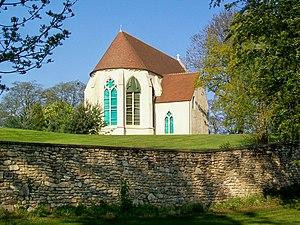
La chapelle du prieuré Saint-Victor, dont la toiture vient d'être complètement refaite et dont les murs sont en restauration
Le prieuré Saint-Victor de Bray-sur-Aunette est un ancien prieuré de chanoines réguliers de saint Augustin, dépendant de l'abbaye Saint-Victor de Paris, et situé sur la commune de Rully, en France. Il a été fondé en 1249 par testament de Guillaume le Bouteiller, seigneur de Senlis. Un prieur et cinq moines sont installés en 1263, date présumée de l'achèvement de la chapelle. Vers 1650, le prieuré est dévasté par les troupes du maréchal de Turenne, puis réparé. Le dernier prieur meurt en 1773. La situation financière précaire de l'abbaye mère de Saint-Victor ne permet pas de le remplacer, et le domaine est loué à un bourgeois de Paris, avec l'obligation d'entretenir la chapelle. La vente comme bien national survient en 1791, et le prieuré devient définitivement une ferme. Les bâtiments conventuels sont démolis entre 1827 et 1836. Depuis lors, ne subsistent plus que la chapelle de style gothique rayonnant, qui est d'un grand intérêt architectural ; une cave ; un pigeonnier médiéval ; des éléments du mur de clôture avec le portail ; et des bâtiments des deux basses-cours datant de l'époque moderne.
Cet article recense les monuments historiques de l'est de l'Oise, en région des Hauts-de-France, en France.
Rully est une commune française située dans le département de l'Oise, en région Hauts-de-France.